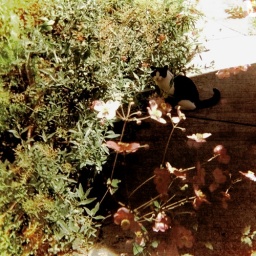
the cat in the flowers